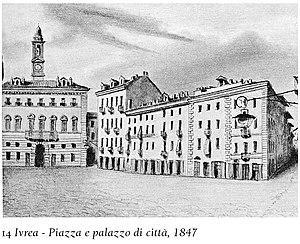
Le Palazzo di Città est un bâtiment historique où est installé l'hôtel de ville d'Ivrée, au Piémont en Italie.